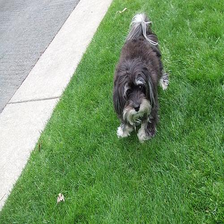
Species: dog
Breed: havanese